Pilar Civeira

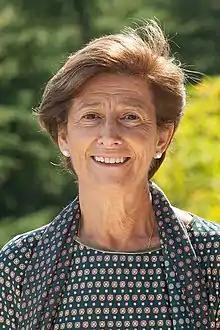

Pilar Civeira Murillo (born August 26, 1952) is a Spanish doctor and professor who leads the Center for Applied Medical Research at the University of Navarra.